Amra Ram

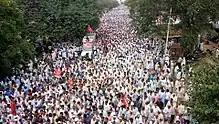
Sikar Kisan Andolan 2017

A large farmer's movement started in Rajasthan on 1 September 2017 to promote farmer's loan waivers, minimum support price and other demands under the leadership of Akhil Bhartiya Kishan Sabha (AIKS). Kisan Sabha, President, Amra Ram, Former MLA Pema Ram, Hetram Benwal, Pawan Duggal, Mangal Singh Yadav, Bhagirath Netar, Sagar Mal Khachariya and others were leading the movement. Sikar was the center of movement, so it is known as "Sikar Kisan Andolan". Thousands of farmers gathered in Sikar "Mandhi" on 1 September, and said their "Padav" would continue until demands were accepted. "Kishan Padav" "(Hindi: किसान पड़ाव)" continued in Sikar and Other Districts including Bikaner, Nagaur, Jhunjhunu, Churu, Hanumangarh, Shri Ganganagar, Alwar till 10 September. During this, government imposed Section 144 and also blocked Internet services in Sikar. When the demands were not accepted, on 10 September, AIKS called a Statewide Indefinite Highway Strike. After beginning from Sikar, this movement spread throughout Rajasthan, it had a widespread impact in 14 districts. Meanwhile, Sikar and other cities were also kept under strike. Traders and many organizations supported the Farmer's Movement. On the 11th day, on the call of the Kisan Sabha, the farmers blocked highways and all other major and minor roads. Then the government invited the delegation of farmers for the talks on 11 September. After two days of long talks the government accepted the demand of the farmers on 13 September. The movement was withdrawn after the demands were accepted.